Wannabe

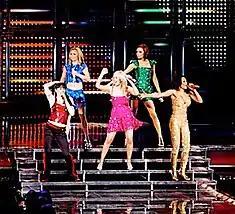
The Spice Girls performing "Wannabe" at the Air Canada Centre in Toronto, Canada, during the Return of the Spice Girls tour

As part of Virgin's strategy to make the group an international act, "Wannabe" was released in Japan and Southeast Asia two weeks before its British release. After the song was placed into heavy rotation on FM stations in Japan, the Spice Girls made promotional tours in May, July, and September 1996. The group received major press and TV exposure, appearing in programmes such as "Space Shower". The single was released by Toshiba EMI on 26 June 1996, and sold 100,000 copies by October 1996.